Karolína Huvarová

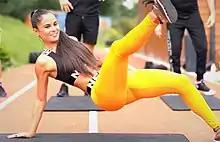
Huvarová demonstrating the exercises she uses for the Thunderbirds to the Nebbia team in 2020

Huvarová obtained a fitness instructor license in 2004 and maintained her own gym in Fulnek from 2004 to 2006. She began fitness and figure competition in 2014. Competing as Karolína Oravski, she won second place in the 2015 bikini fitness championship of Moravia and Silesia up to 164 cm, and tenth place in mixed pairs up to 164 cm. This allowed her to be a Czech Republic representative at the 2015 International Federation of BodyBuilding and Fitness World Championships in Budapest; she did not reach the semifinals.